Southsea

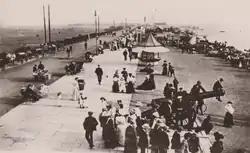
Southsea Front and Common

The history of Southsea is generally part of the history of Portsmouth, as Southsea started with the growth of Portsmouth dockyard and of the city, with the expansion of British maritime power during the British Empire. Before the 16th century Southsea was principally composed of small farms, open grassland and undrained marshland (morass), outside the main naval base and the city itself. However the growing expectation of a possible French attack on the naval base led Henry VIII to order the building of Southsea Castle in 1544, adjacent to the channel approaches to Portsmouth Harbour. Southsea was first recorded as a place name in a Royal plan in 1577. Henry VIII visited Southsea Castle in 1545, from where he witnessed the sinking of the warship Mary Rose in the Solent.